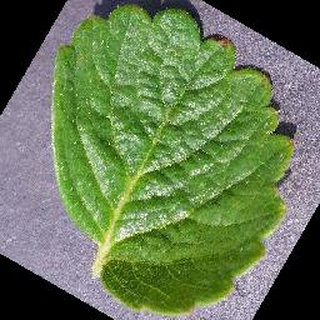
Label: healthy_strawberry